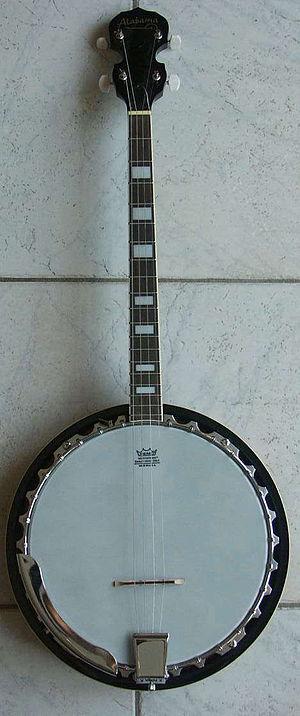
Le banjo est un instrument de musique à cordes pincées nord-américain. Avec sa table d'harmonie à membrane, on le distingue facilement de la guitare. Cet instrument serait un dérivé du luth ouest-africain ekonting apporté par les esclaves noirs et qui aurait suscité la création des premiers gourd-banjos. Le banjo représente désormais toute une famille d'instruments.